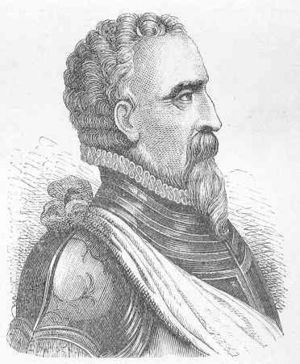
Den Nordiske Syvårskrig / Kampe i Norge
Daniel Rantzau, dansk kommandant
Den Nordiske Syvårskrig blev udkæmpet mellem 1563 og 1570. Begge parter gik i krig med stor entusiasme: På den ene side Danmark-Norge; på den anden side Sverige.